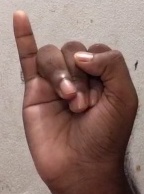
ASL sign: I